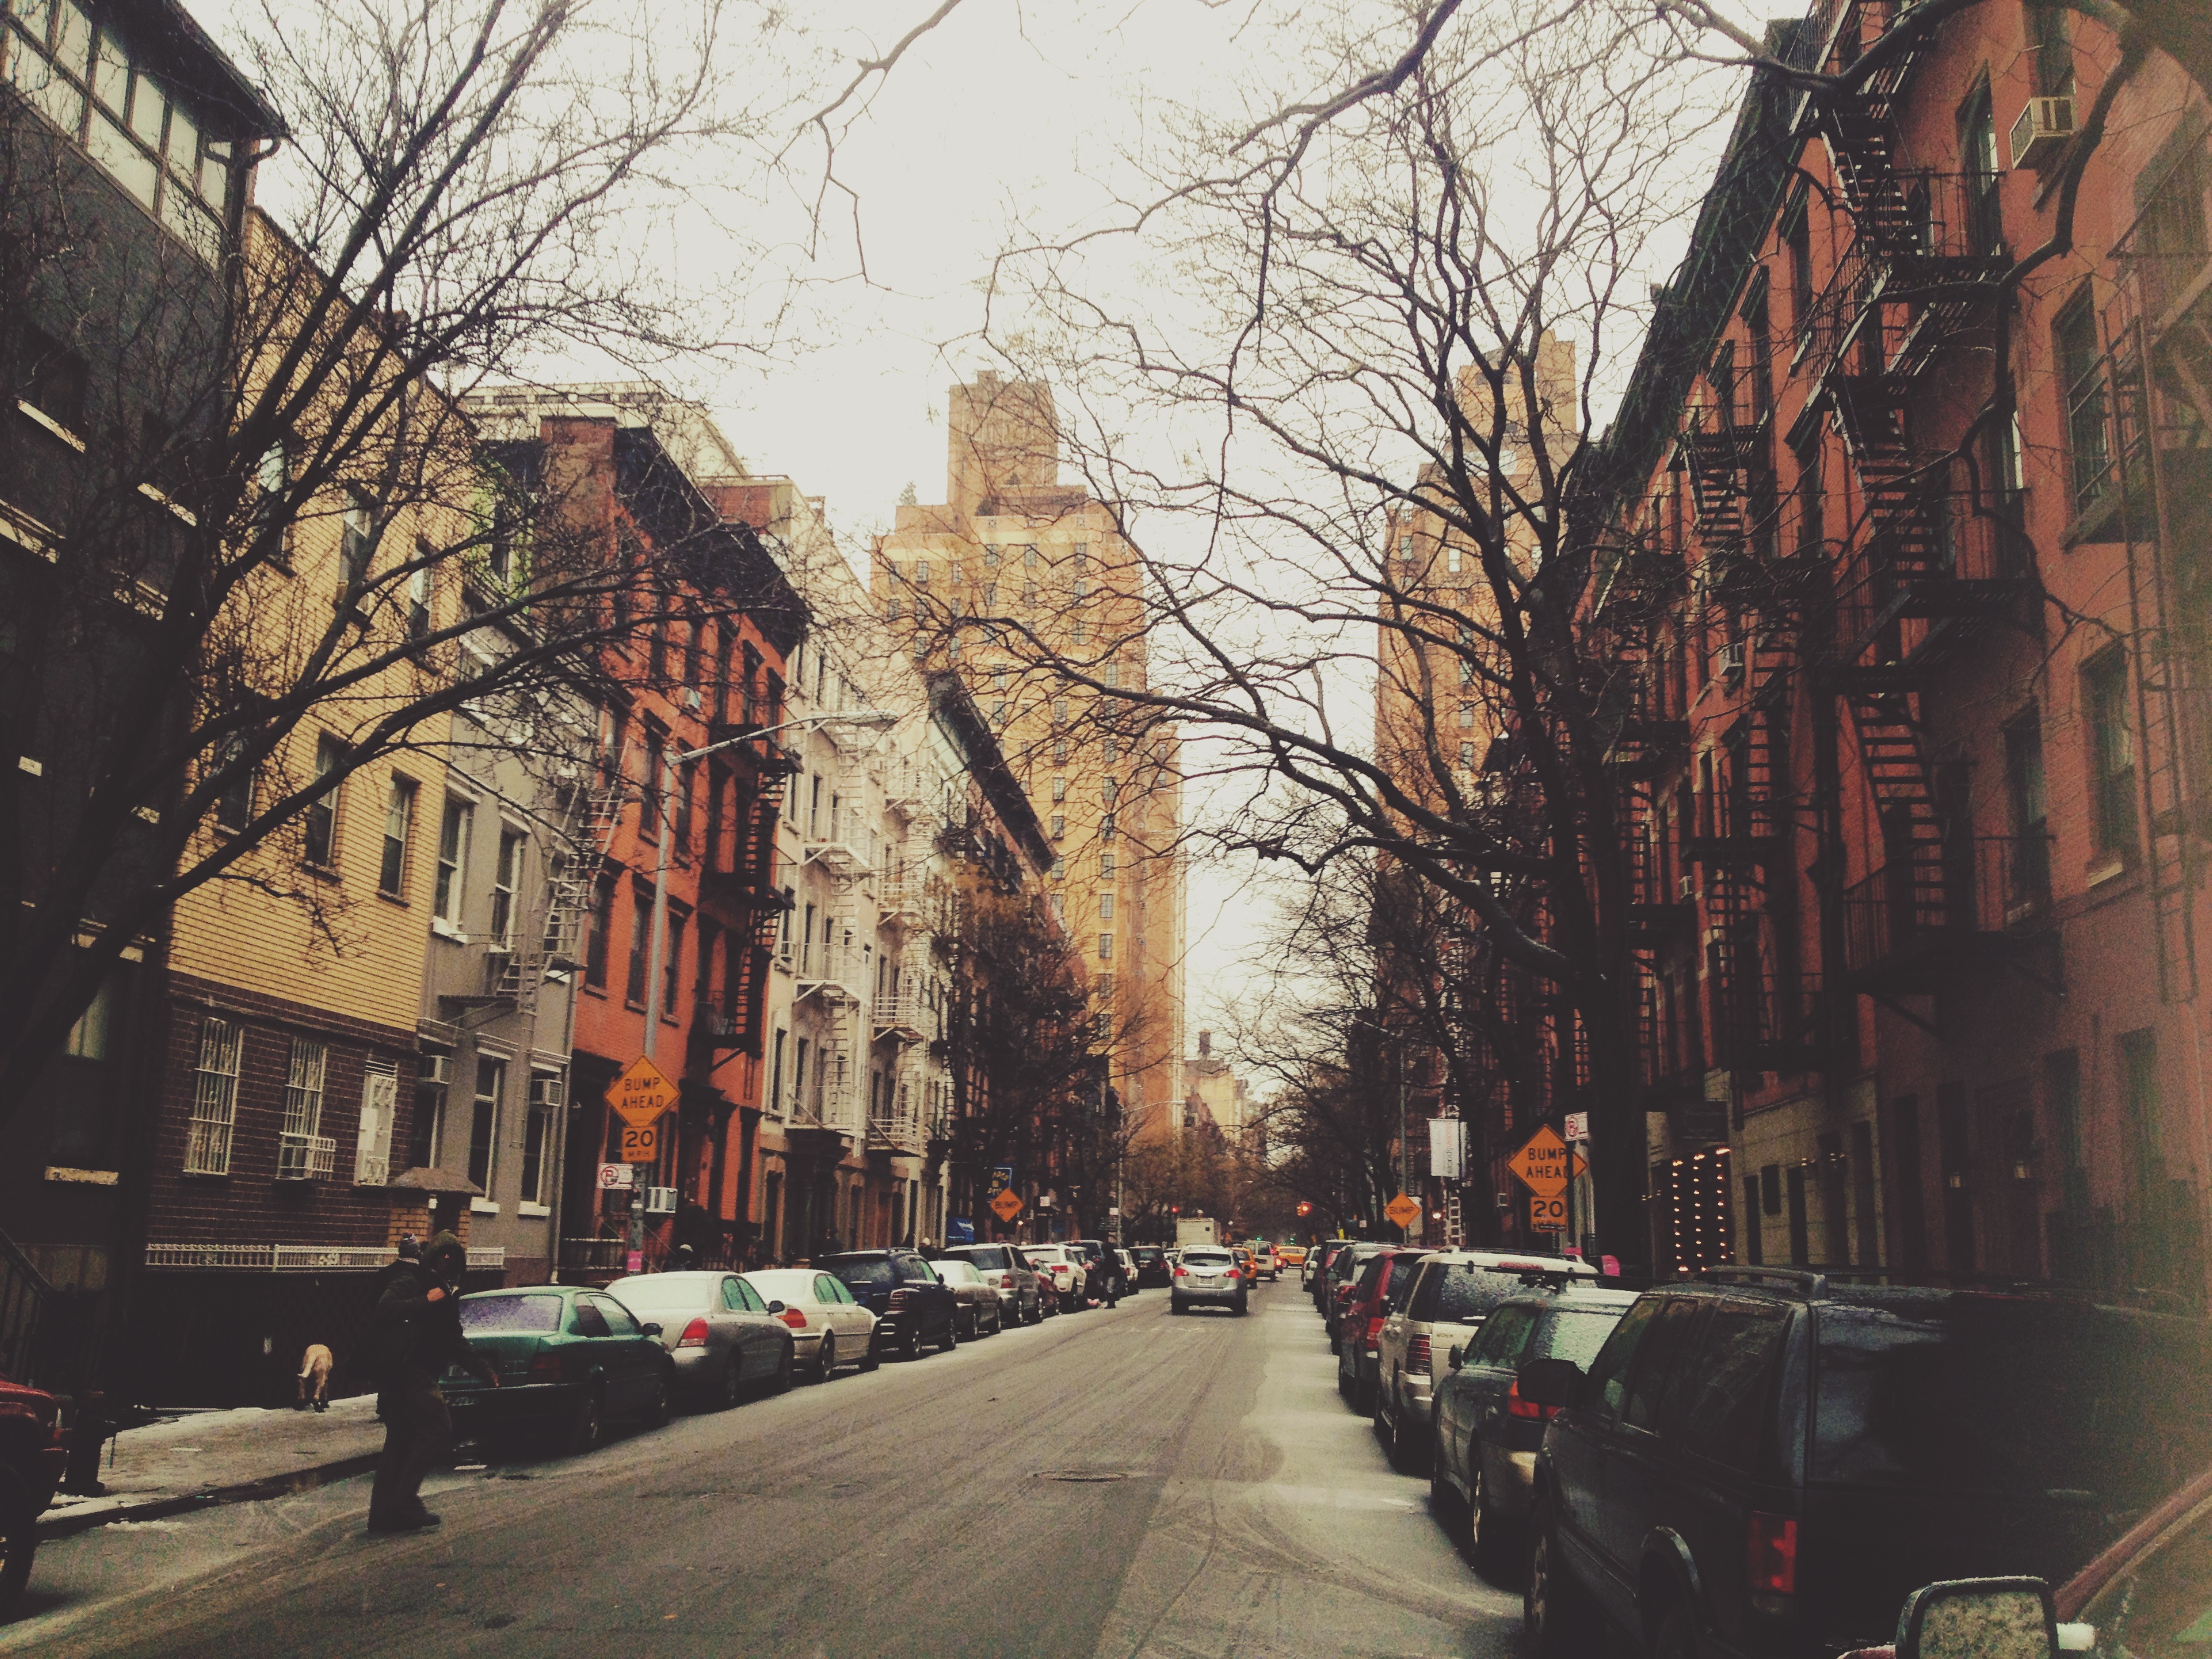
tree, winter, road, street, town, alley, city, canal, cityscape, downtown, evening, lane, season, waterway, infrastructure, neighbourhood, urban area, human settlement